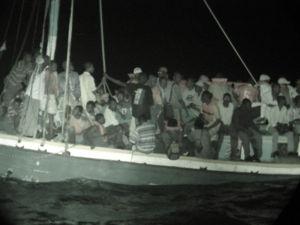
Les Haïtiano-Américains sont les citoyens et les résidents des États-Unis d'origine haïtienne.
Le terme boat-people désigne et qualifie chaque individu ayant pris part à une importante vague de migration venue d'Indochine jusqu'en Europe et en Amérique du Nord par la mer de Chine à partir de 1975. Ce phénomène fut provoqué par des conflits armés dans la région, dus à de vives tensions de nature politiques et économiques entre l'URSS et la Chine sur fond de Guerre froide.